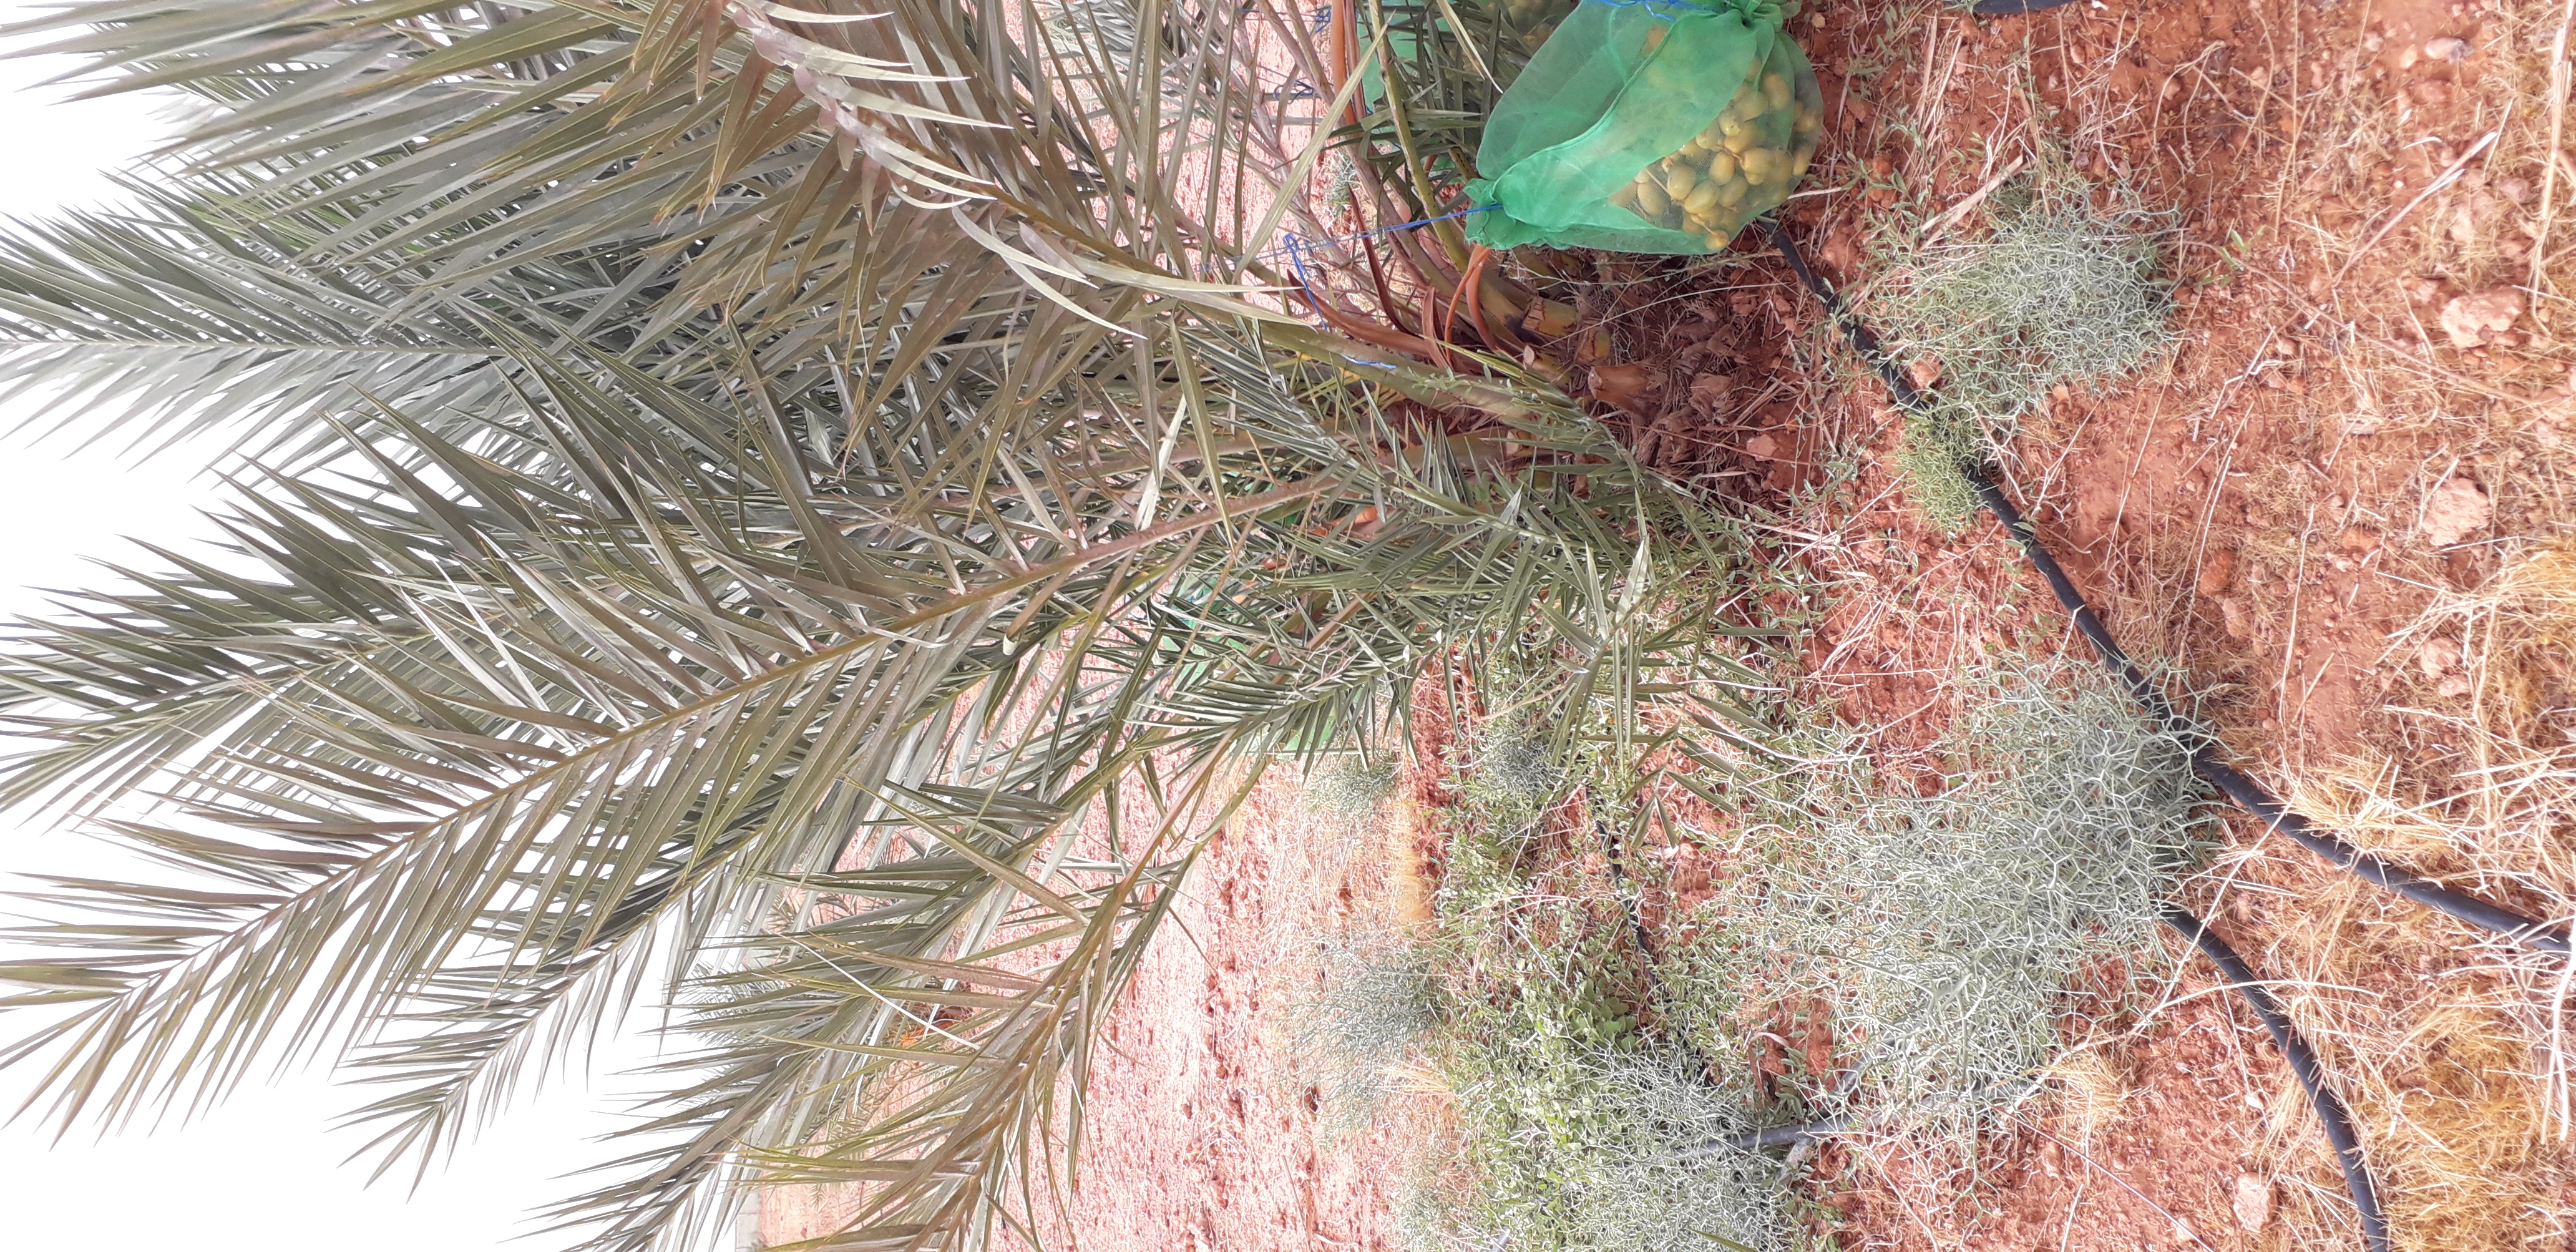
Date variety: Boufagous